Marvin Hamilton

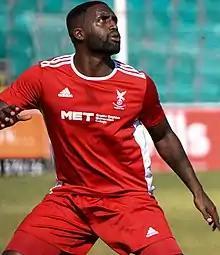
Hamilton playing for Whitehawk in 2019

Marvin Hamilton-Omole (born 8 October 1988) is a professional footballer who plays for Hythe Town. Born in England, he represented the Sri Lanka national team.